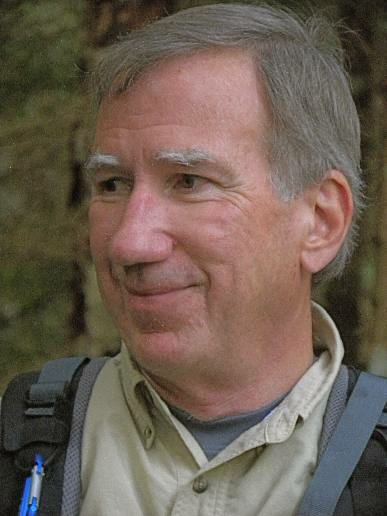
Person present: Yes